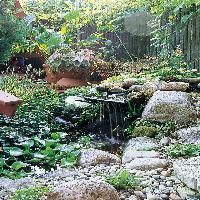
Weather: cloudy or overcast